Falmouth Lifeboat Station

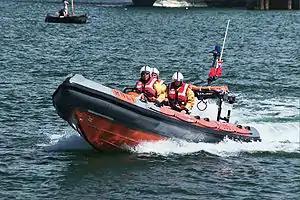
B595 "Falmouth Round Table"

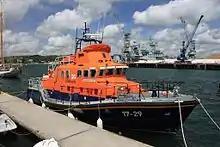
17-29 "Richard Cox Scott"

An experimental Hatch Type rigid inshore rescue boat (IRB), 18-01, was temporarily stationed at Falmouth from August to October 1967. Another early rigid ILB, an McLachlan, was used at Falmouth as the station's boarding boat. It proved useful for some inshore rescues, so was formally designated an ILB from 27 March 1980. It was replaced by a more conventional rigid inflatable boat (RIB) in 1987.